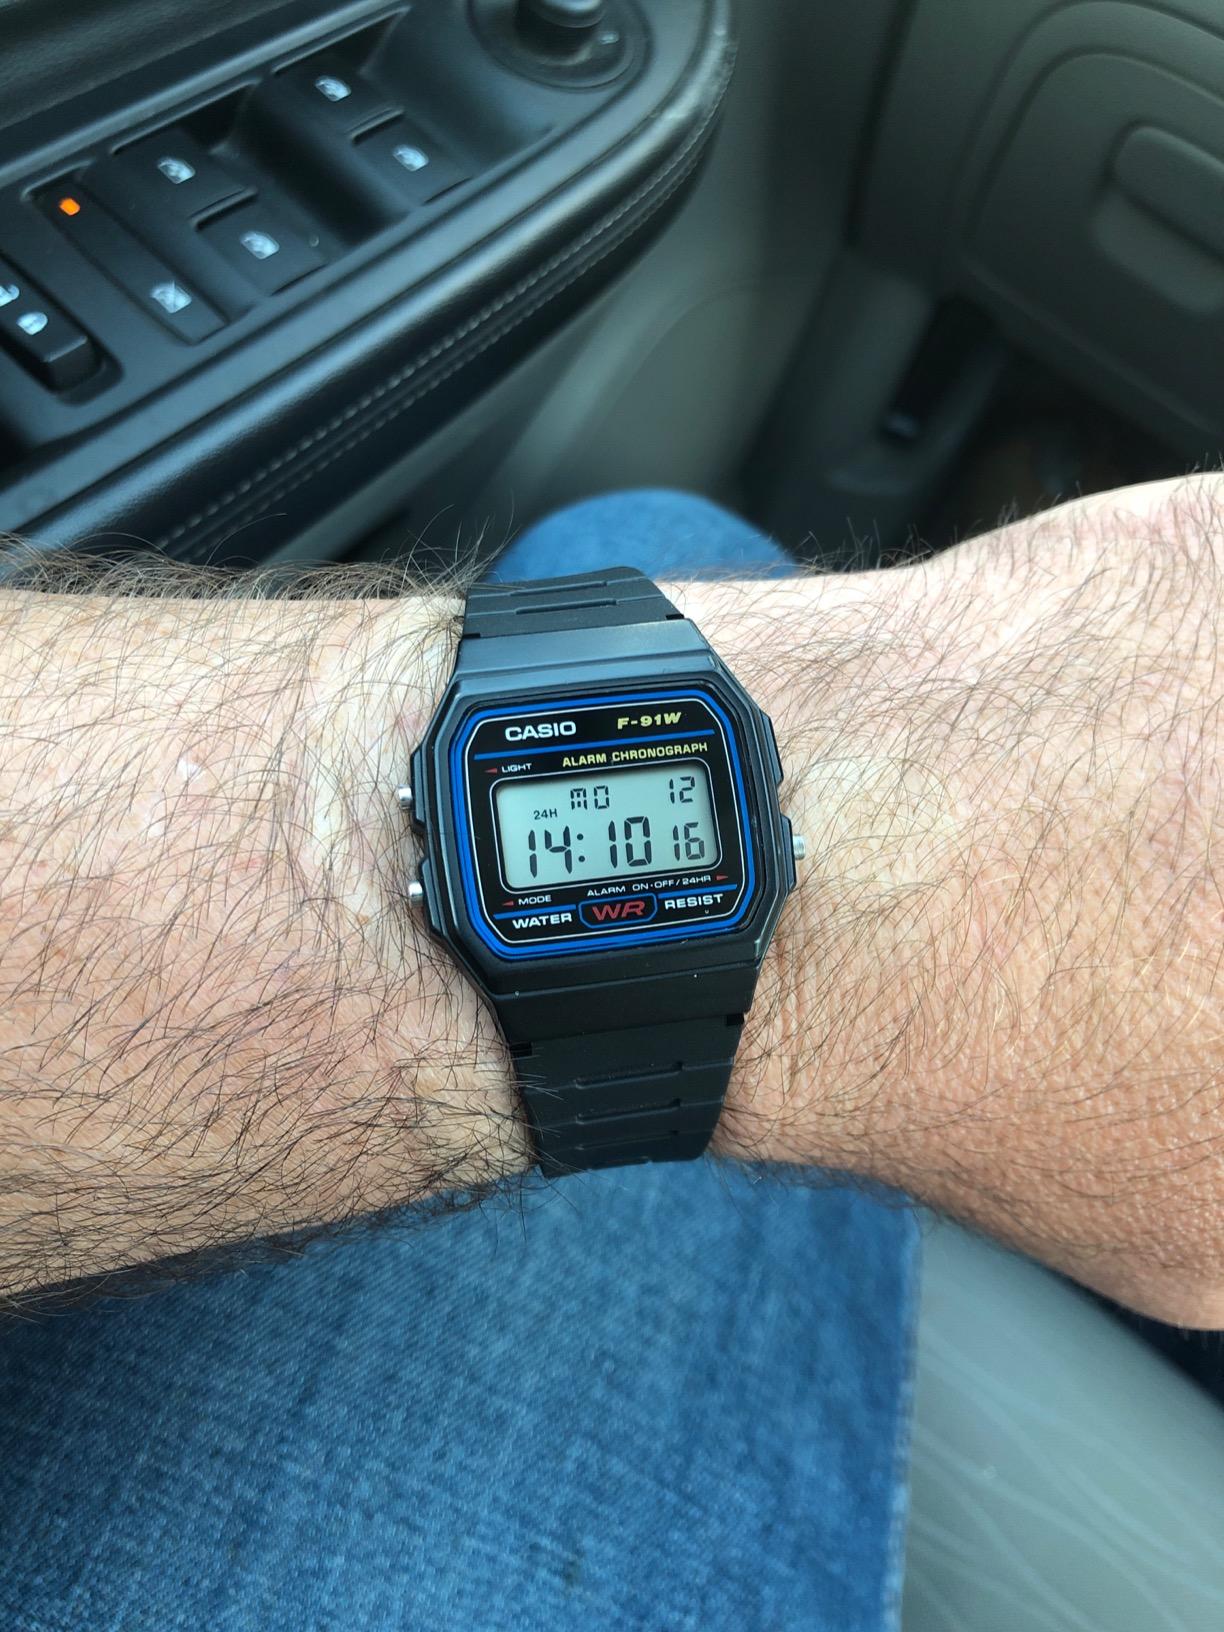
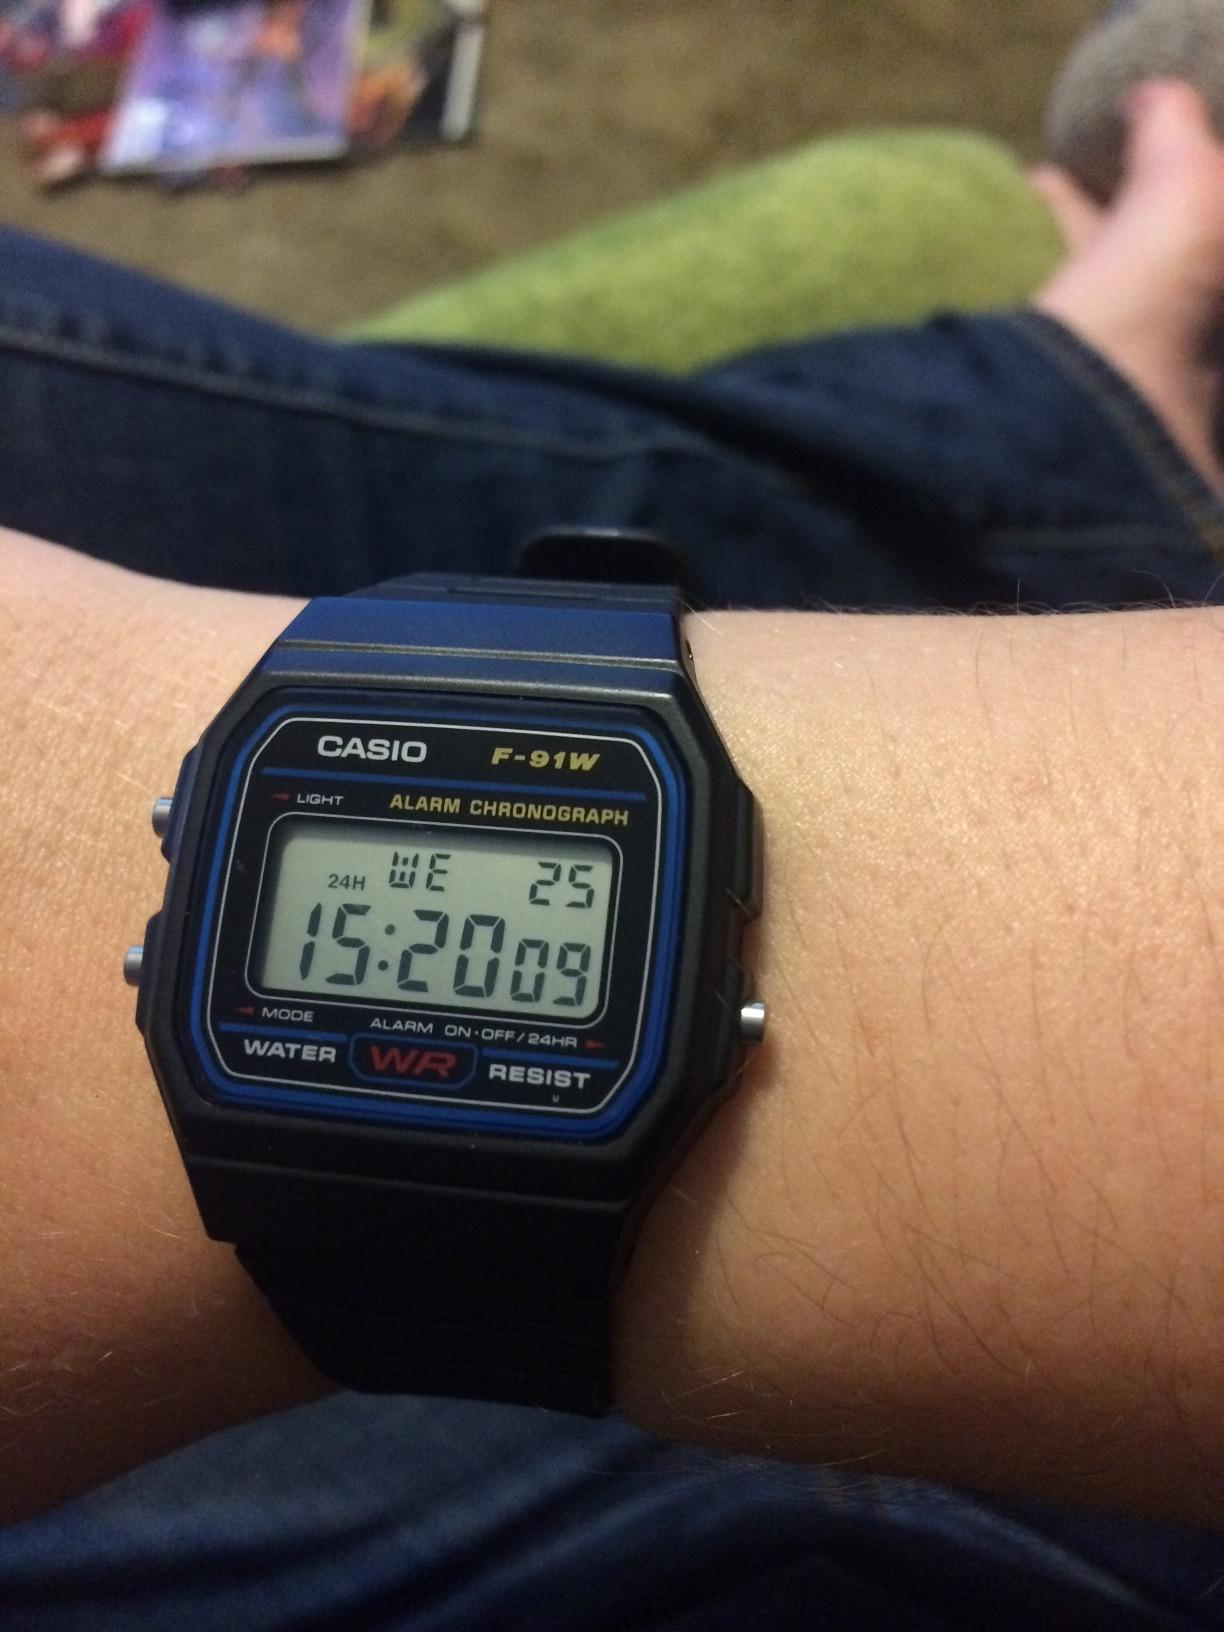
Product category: accessories_watch
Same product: yes